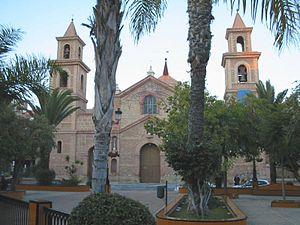
Torrevieja, en castillan et officiellement, est une commune d'Espagne de la province d'Alicante dans la Communauté valencienne. Elle est située dans la comarque de la Vega Baja del Segura et dans la zone à prédominance linguistique castillane.